Auchterarder railway station

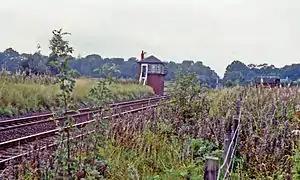
Site of the station (1991)

Auchterarder railway station served the village of Auchterarder near Gleneagles in the Scottish county of Perth and Kinross.